Winchester rifle

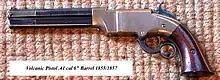
Volcanic pistol

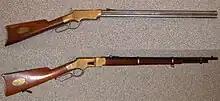
1860 Henry and Model 1866 Winchester Musket

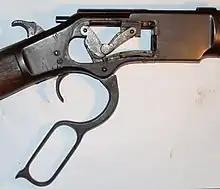
Winchester 73 toggle-link action

In 1848, Walter Hunt of New York patented his "Volition Repeating Rifle" incorporating a tubular magazine, which was operated by two levers and complex linkages. The Hunt rifle fired what he called the "Rocket Ball", an early form of caseless ammunition in which the powder charge was contained in the bullet's hollow base. Hunt's design was fragile and unworkable, but in 1849, Lewis Jennings purchased the Hunt patents and developed a functioning, if still complex rifle. This version was produced in small numbers by Robbins & Lawrence of Windsor, Vermont until 1852.